Olay

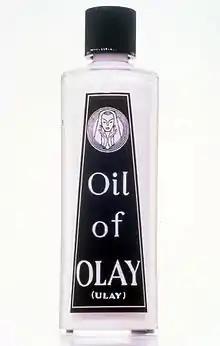
Original Oil of Olay c. 1952

Olay originated in South Africa as Oil of Olay. Graham Wulff (1916–2008), a former Unilever chemist from Durban, started it in 1952. He chose the name "Oil of Olay" as a spin on the word "lanolin", a key ingredient.